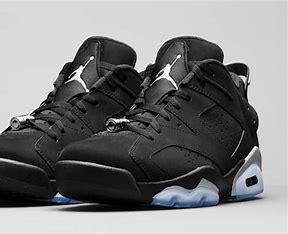
Brand: Nike
Model: Air Jordan 6